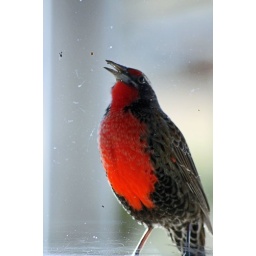
bird spotted through a window in the Cordoban highlands near the condor gorge